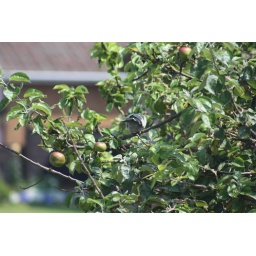
Bird resting in the apple tree in my garden. The apples make lovely apple crumple for all those wondering.